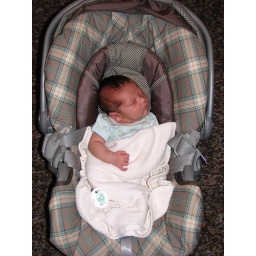
Comfy in the car seat